Elisabeth Eidenbenz

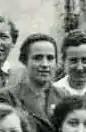

Elisabeth Eidenbenz, (Wila, Switzerland, June 12, 1913 - Zurich, Switzerland, May 23, 2011) was a teacher and a nurse and founder of the Mothers of Elne (also known as "Maternitat d'Elna" in Catalan, "Maternidad de Elna" in Spanish and "Maternité Suisse d'Elne" in French). Between 1939 and 1944, she saved some 600 children who were mostly the children of Spanish Republicans, Jewish refugees and gypsies fleeing the Nazi invasion.